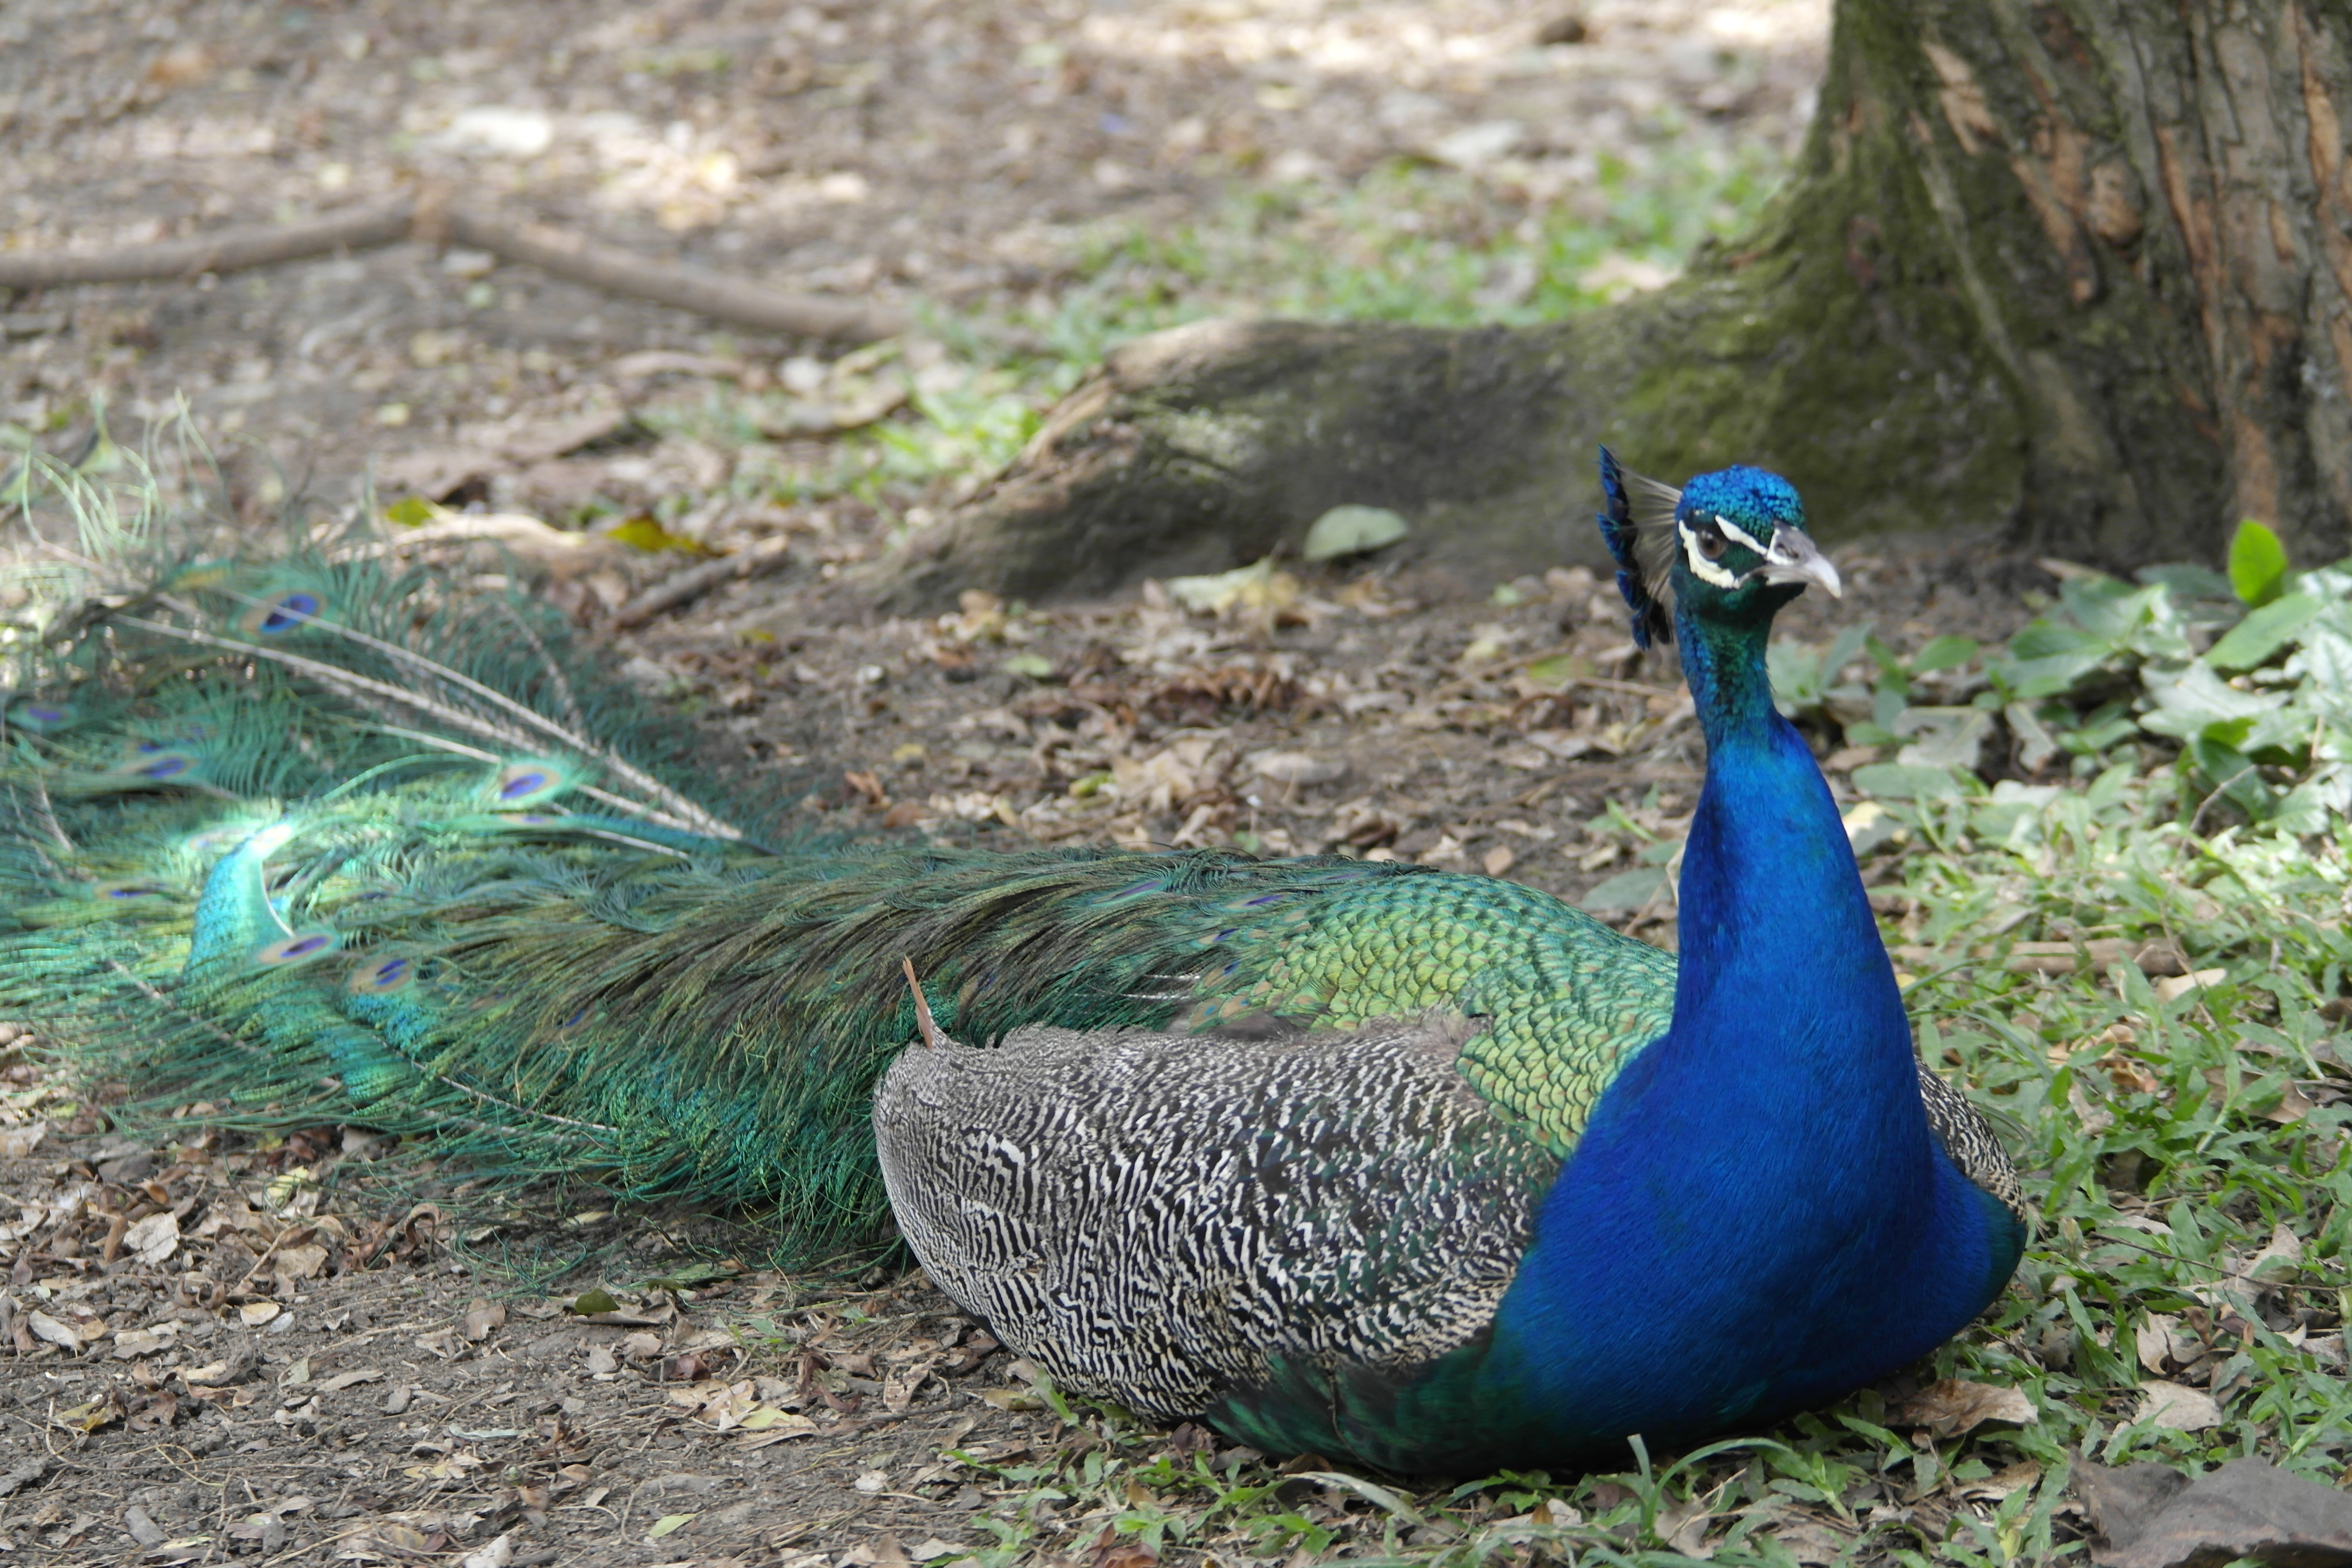
peacock, bird, birds, colours, nature, peafowl, galliformes, fauna, feather, beak, phasianidae, organism, grass, wildlife